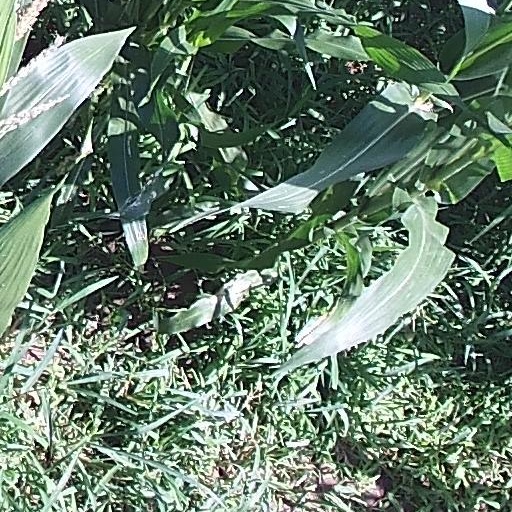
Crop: maize; corn